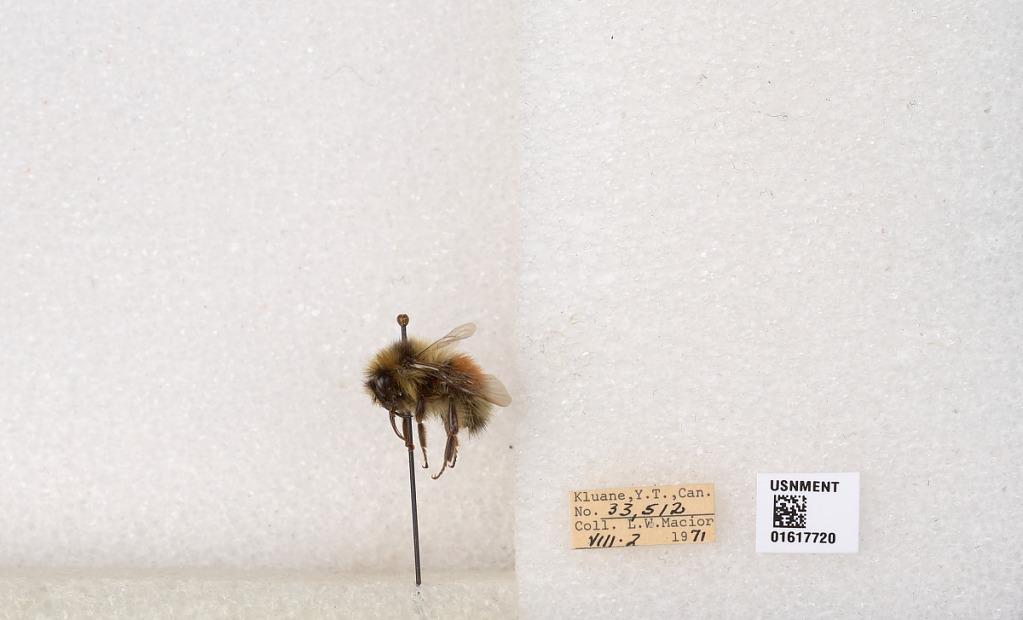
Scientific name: Bombus (Pyrobombus) sylvicola Kirby
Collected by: L. Macior
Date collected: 1971-8-2
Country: Canada
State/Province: Yukon Teritory
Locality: Kluane National Park and Reserve
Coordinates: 60.7493, -139.504